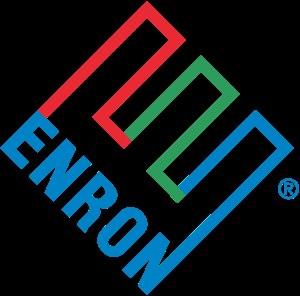
Le scandale Enron, ou affaire Enron, est un cas de fraude et de manipulation financière découvert en 2001, qui s’est soldé par la faillite de l’entreprise Enron, un temps septième capitalisation des États-Unis, et par le démantèlement et la disparition de facto de son auditeur Andersen. Il s'agit à l'époque de la plus grande faillite de l'histoire américaine.